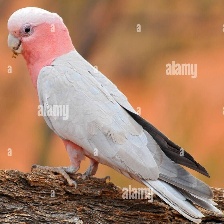
Species: ROSE BREASTED COCKATOO
Scientific name: EOLOPHUS ROSEICAPILLA
ImageNet parent category: sulphur-crested_cockatoo